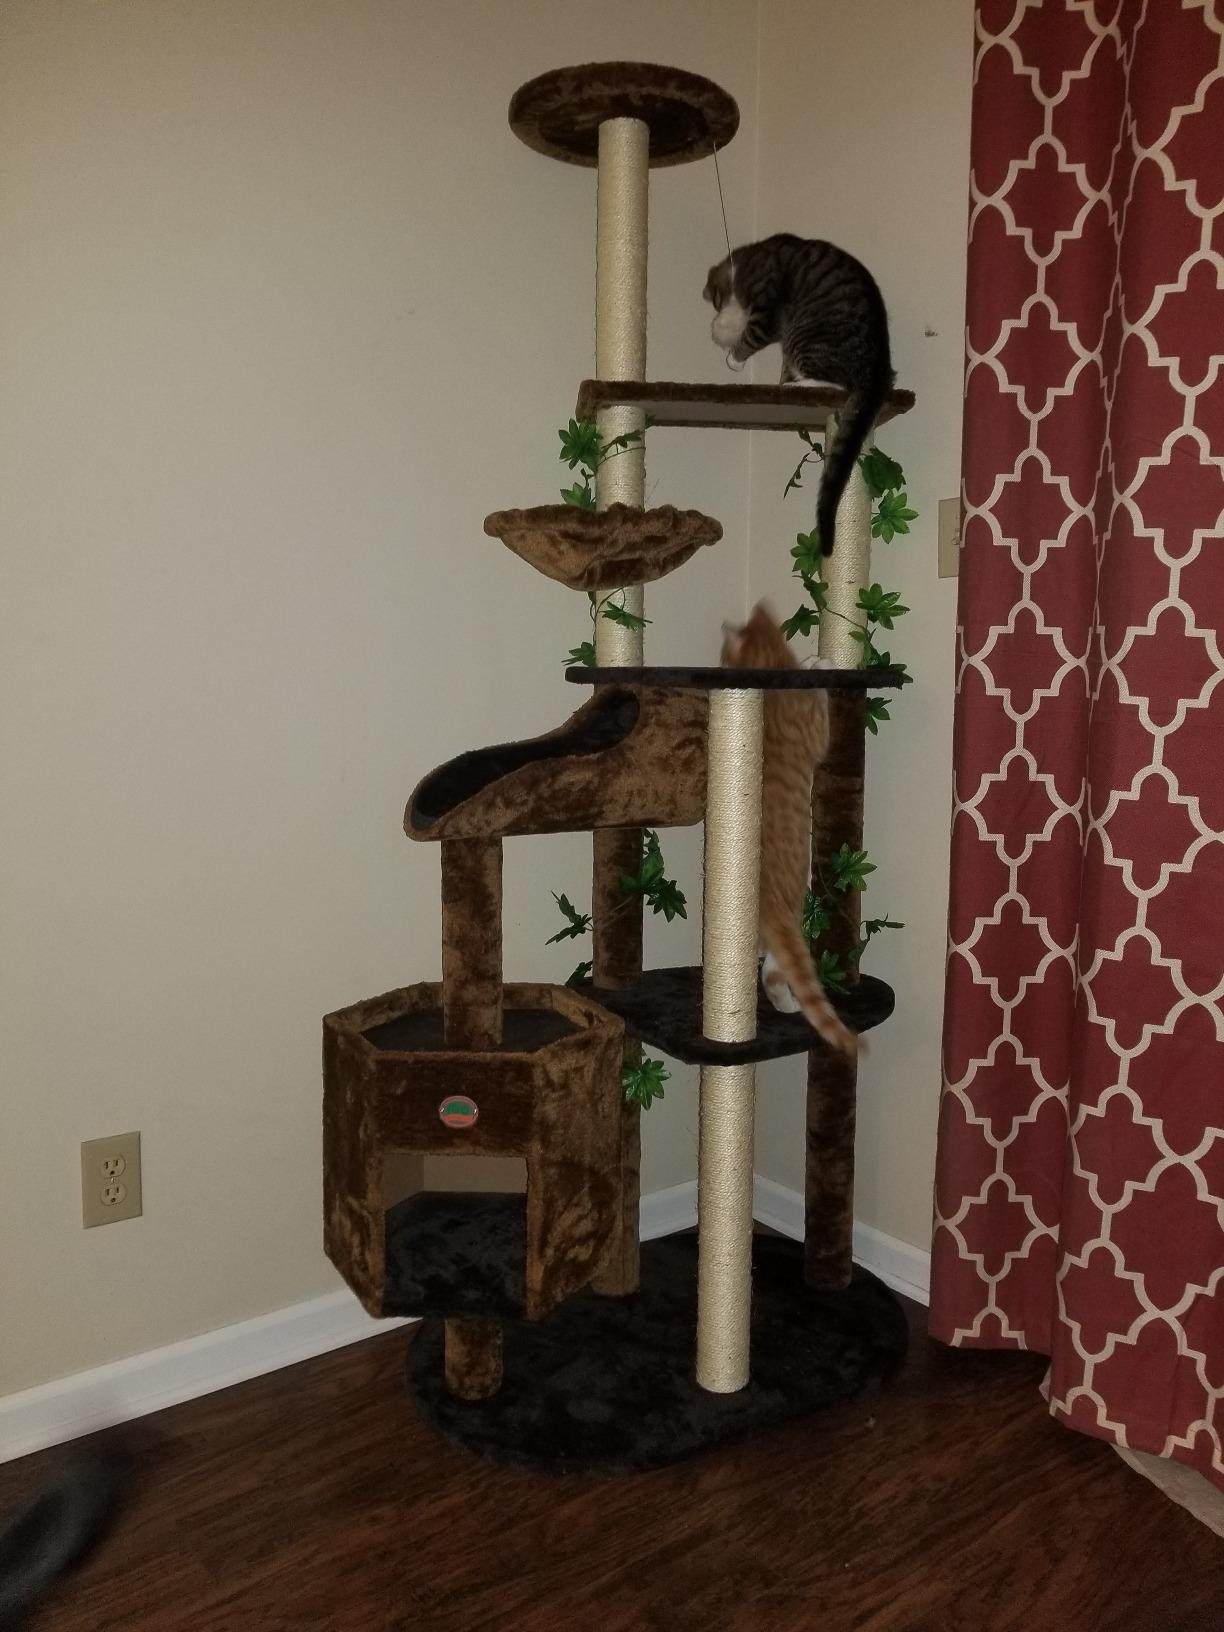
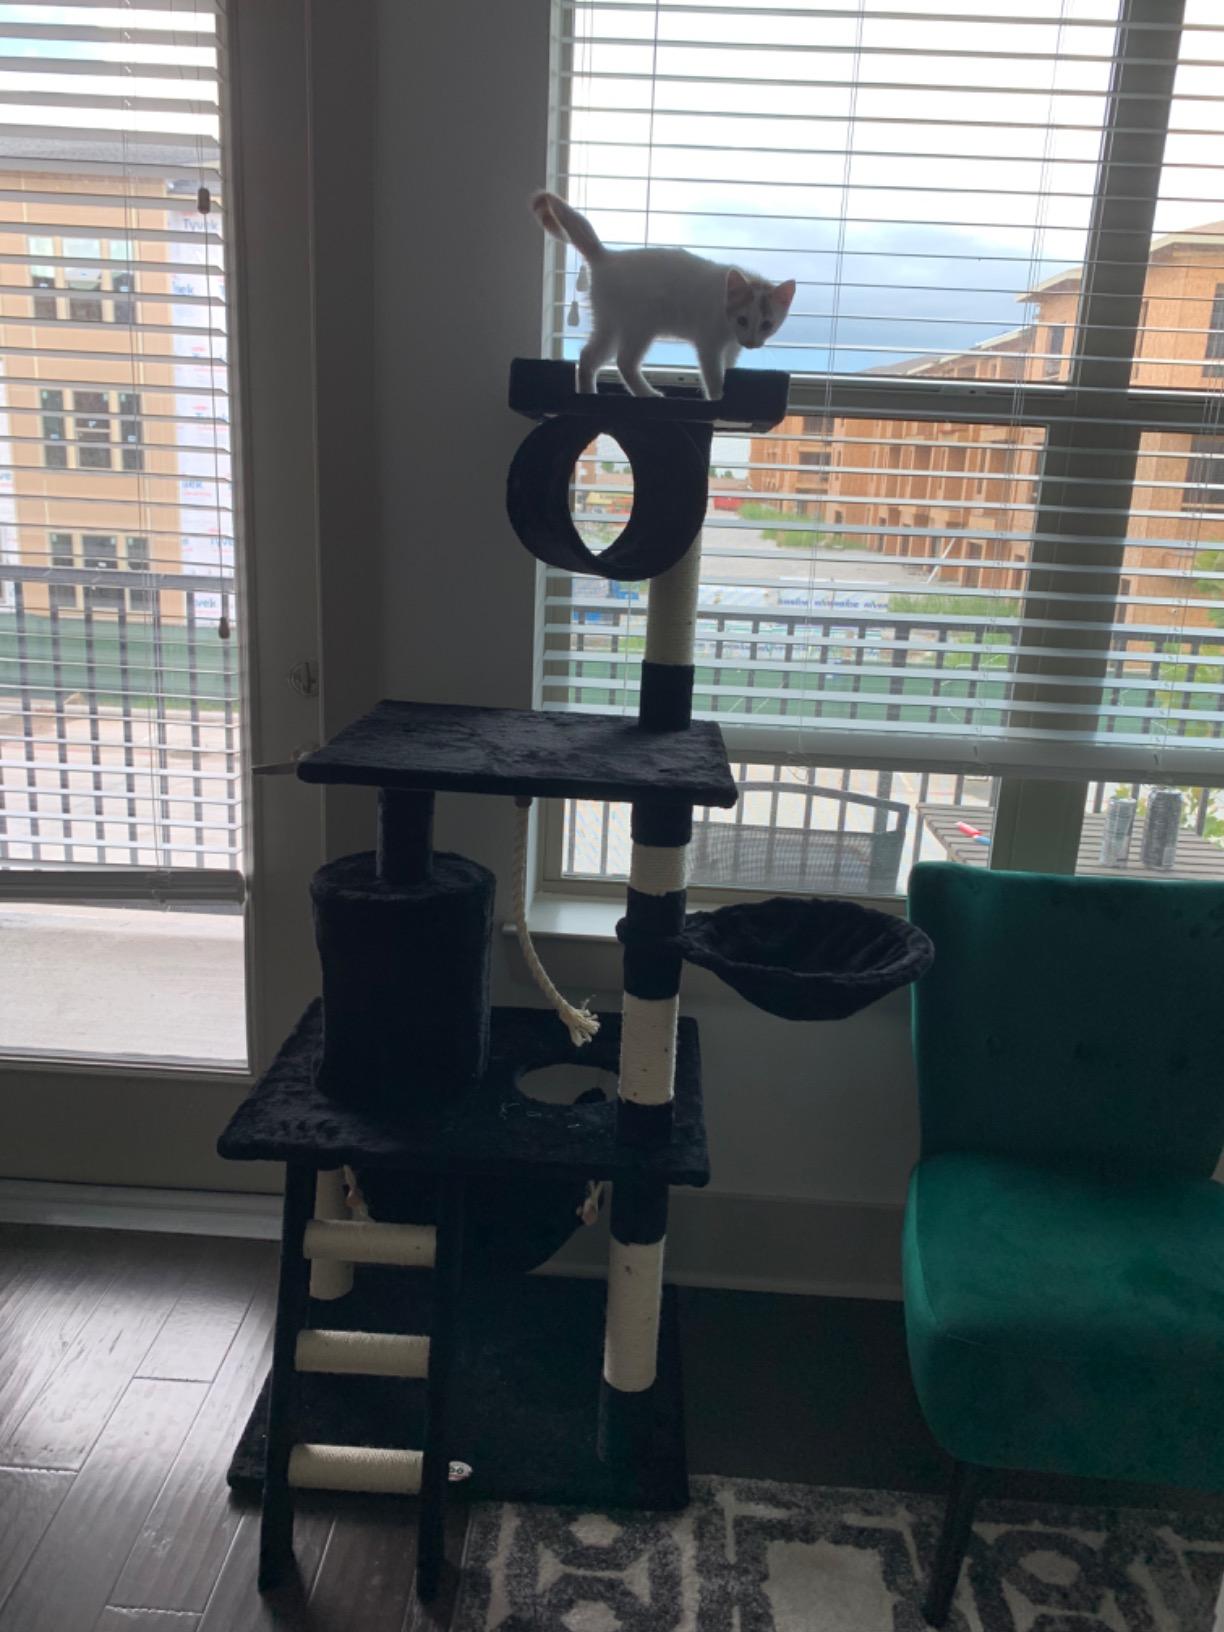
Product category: items_cat tree
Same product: no